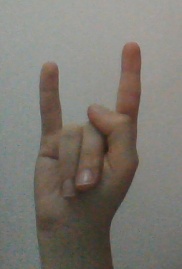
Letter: la